Shirakatsi (crater)

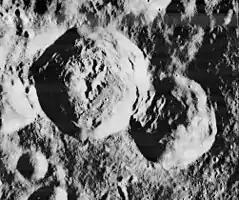
Lunar Orbiter 1 image of Shirakatsi crater (left) and Dobrovol'skiy crater (right)

Shirakatsi is an impact crater that is located on the Moon's far side. It is attached to the southern exterior rim of the larger crater Perepelkin, and overlies the northwestern rim of Dobrovol'skiy.